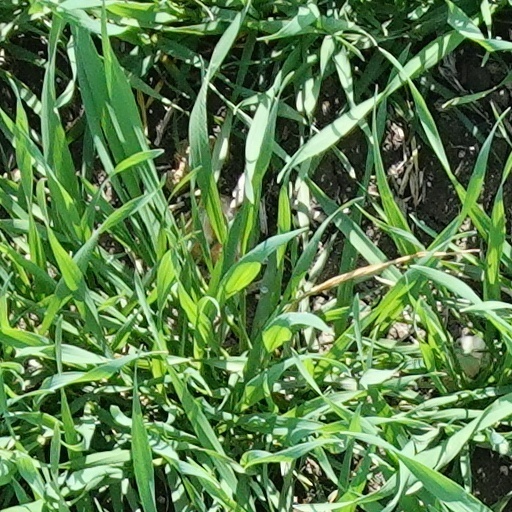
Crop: wheat